NETPark

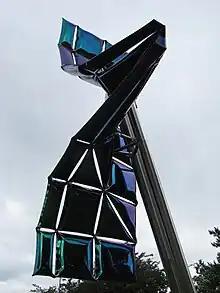
The Plexus sculpture at NETPark

The NETPark site, the former Winterton Hospital, was transferred from the National Health Service to Durham County Council in 2000, and the NETPark project was officially launched in May 2001 as a development by Durham County Council and Sedgefield Borough Council in partnership with Durham University, the National Health Service and the One NorthEast regional development agency.